List of Dacian plant names

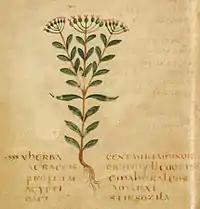
Centaury, "Stirsozila" in Dacian language, as depicted in 6th-century Leiden manuscript of Pseudo-Apuleius' "Herbarius"

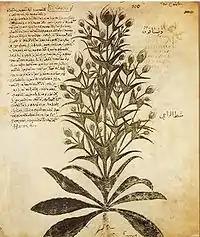
"Skiare", Dacian for Wild Teasel, depicted in 6th-century Vienna manuscript of Dioscorides' "De Materia Medica"

This is a list of plant names in Dacian, surviving from ancient botanical works such as Dioscorides' "De Materia Medica" (abb. MM) and Pseudo-Apuleius' "Herbarius" (abb. Herb.). Dacian plant names are one of the primary sources left to us for studying the Dacian language, an ancient language of South Eastern Europe. This list also includes a Bessian plant name and a Moesian plant name, both neighboring Daco-Thracian tribes, as well as a clear Albanoid name. According to linguist Vladimir I. Georgiev, the suffixes "-dela", "-dil(l)a", "-zila" and "-tilia" indicate names of medicinal plants.